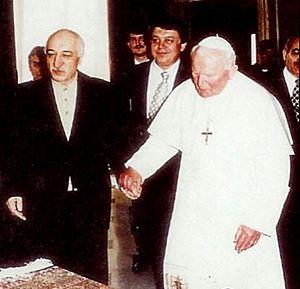
Fethullah Gülen est un intellectuel musulman turc, apatride depuis 2017. Il est l'inspirateur du mouvement Gülen, aussi appelé le mouvement Hizmet. Il vit depuis 1999 en Pennsylvanie, aux États-Unis, où il s’est exilé.